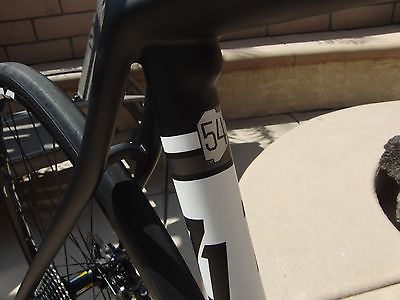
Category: bicycle